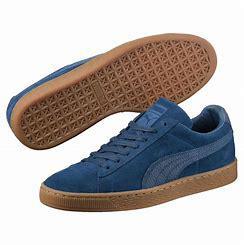
Brand: Puma
Model: Suede